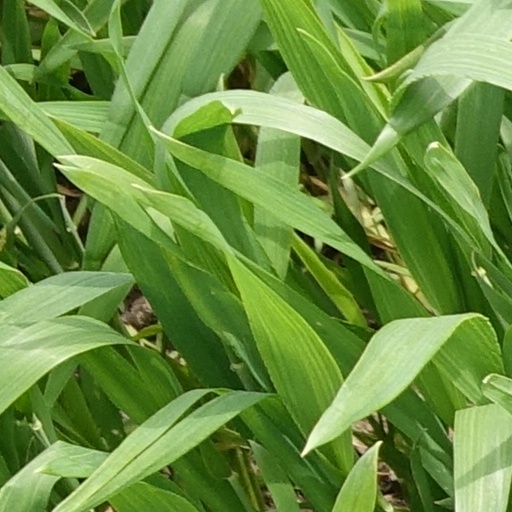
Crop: wheat